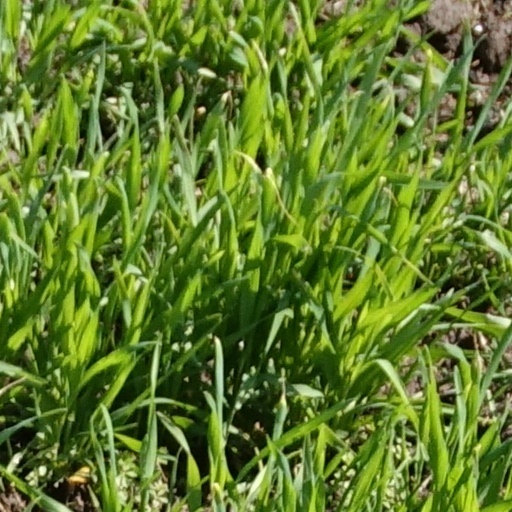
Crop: wheat